Sylhet Gas Fields Limited

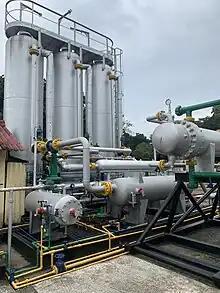
Gas tanks at Sylhet Gas Fields Limited

The company signed an agreement with PT Istana Karang Laut of Indonesia and Energypac Power Generation Ltd to further develop its condensate plant in August 2017. Sylhet Gas Fields Limited is going to establish catalytic reforming unit in Rashidpur area very soon. After completion of this project, the company will fulfil the total demand of Octane completely in Bangladesh.